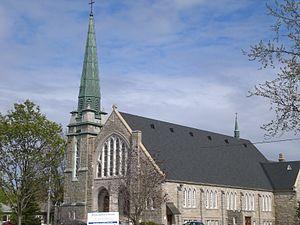
La liste des lieux de culte de la Capitale-Nationale liste l'ensemble des lieux de culte situés dans la région administrative de la Capitale-Nationale au Québec.
Sillery est un des 35 quartiers de la ville de Québec, et un des sept qui sont situés dans l'arrondissement Sainte-Foy–Sillery–Cap-Rouge.